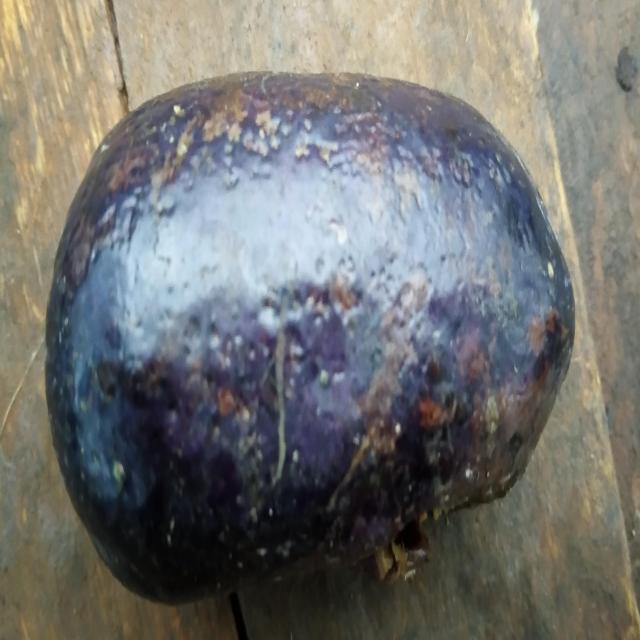
Plum grade: spotted